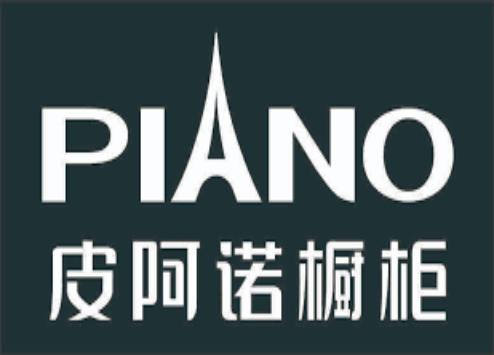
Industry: Necessities